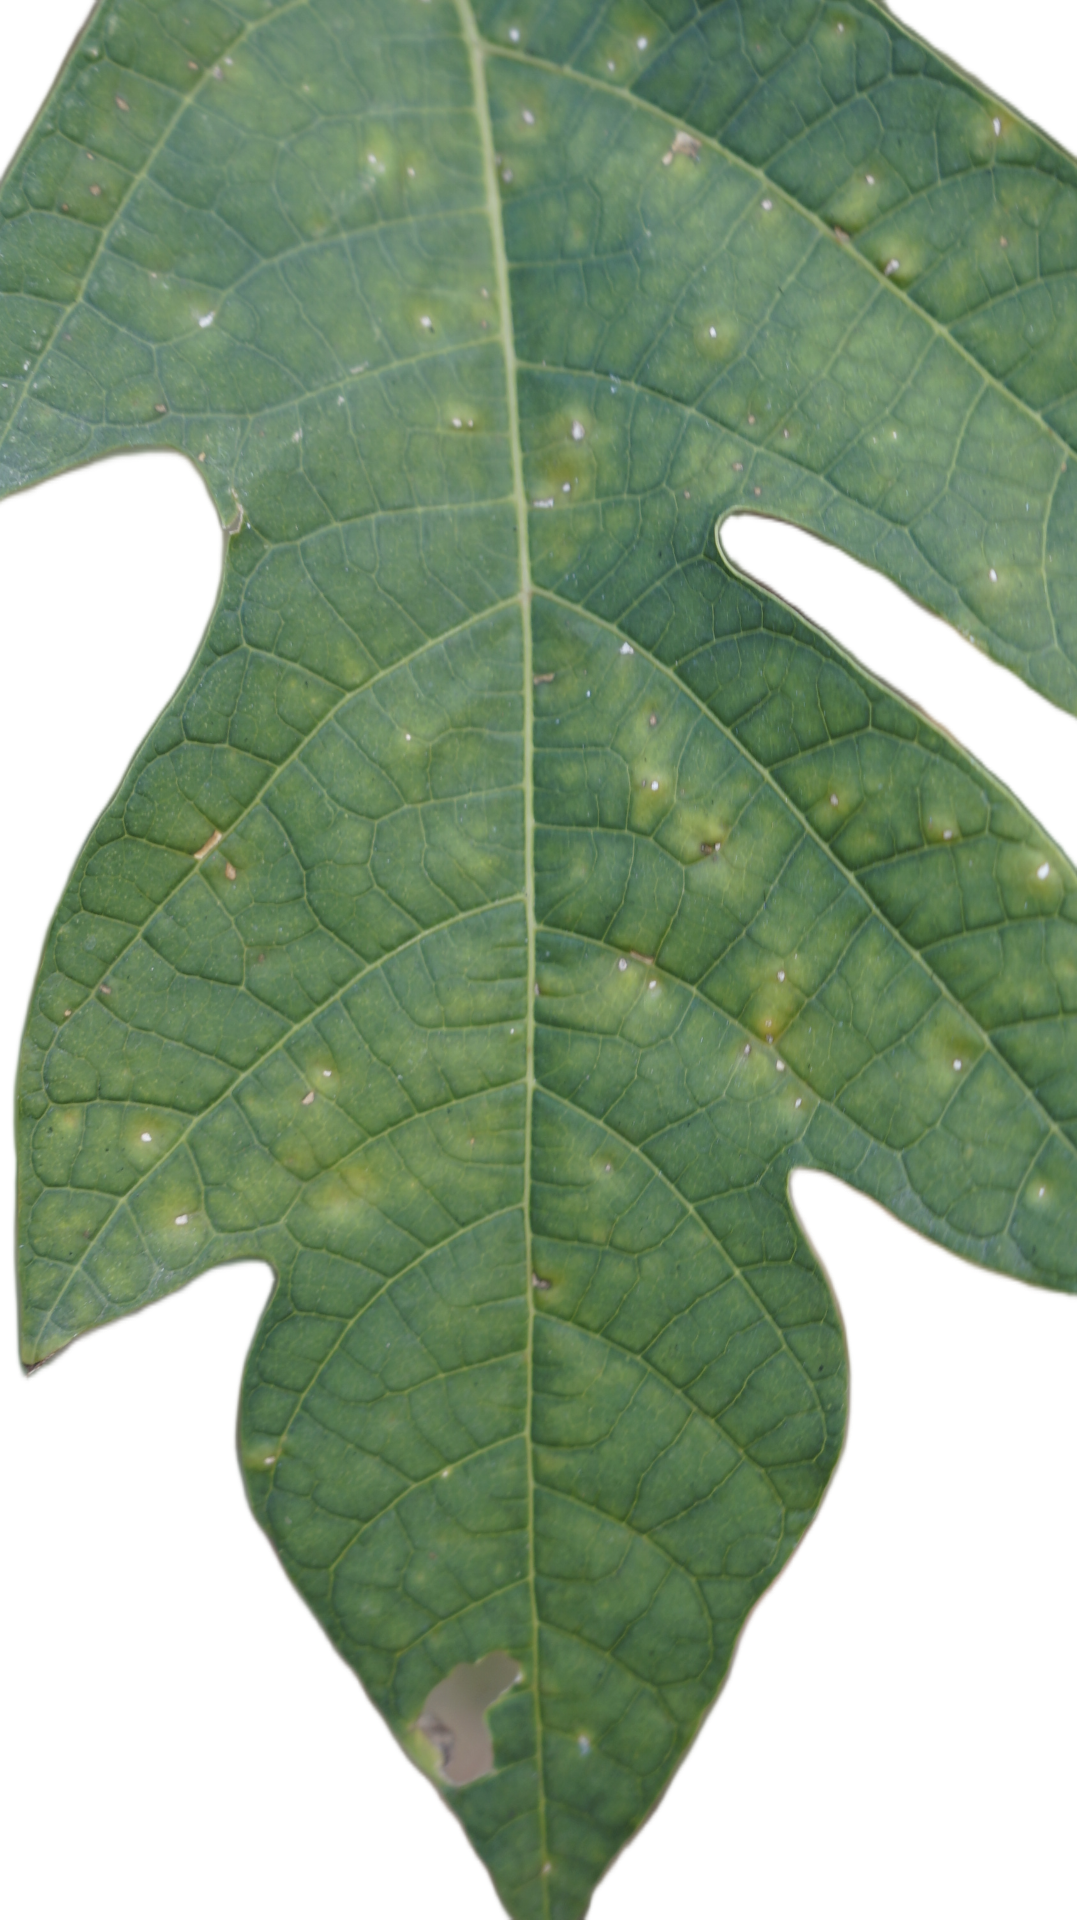
Crop: Papaya
Label: Carica_Insect_Hole